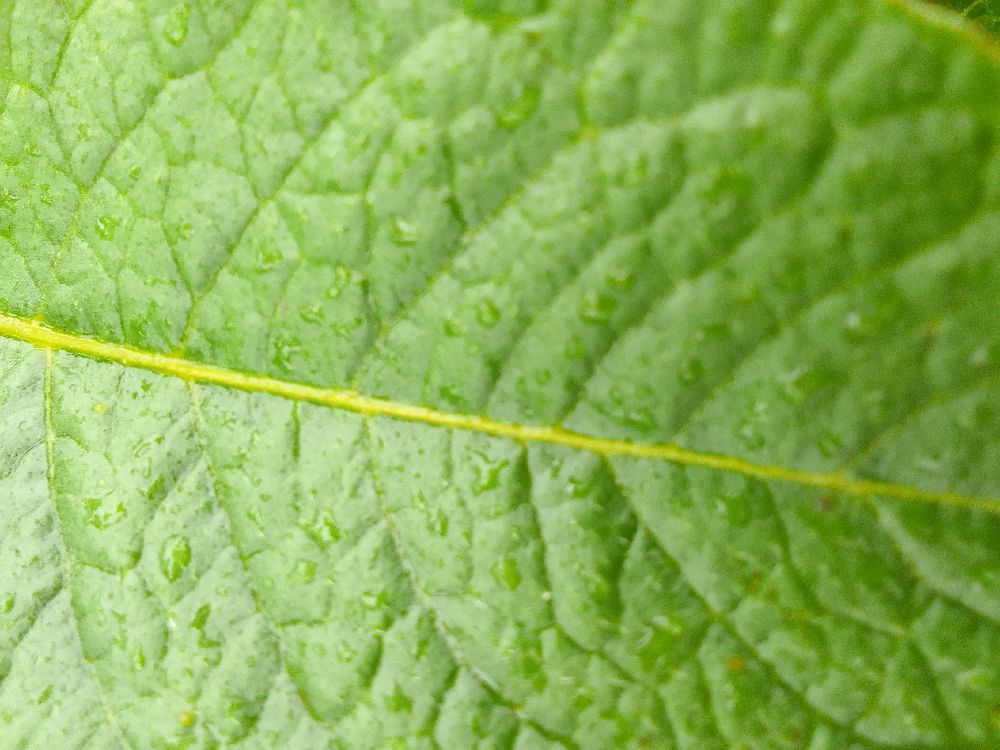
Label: Healthy